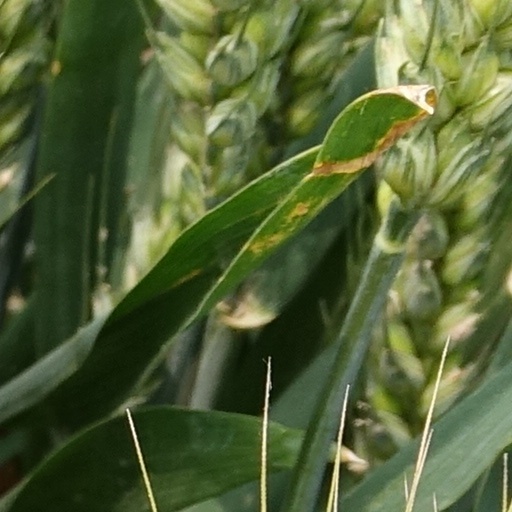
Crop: wheat